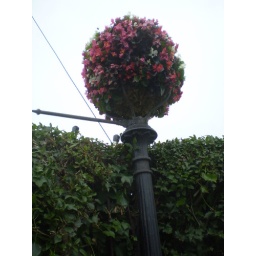
This old paraffin lamp used to light up the street in our village,and is part of our garden.